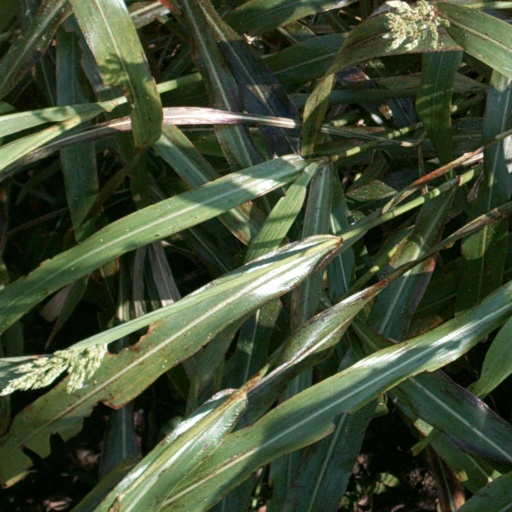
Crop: sorghum